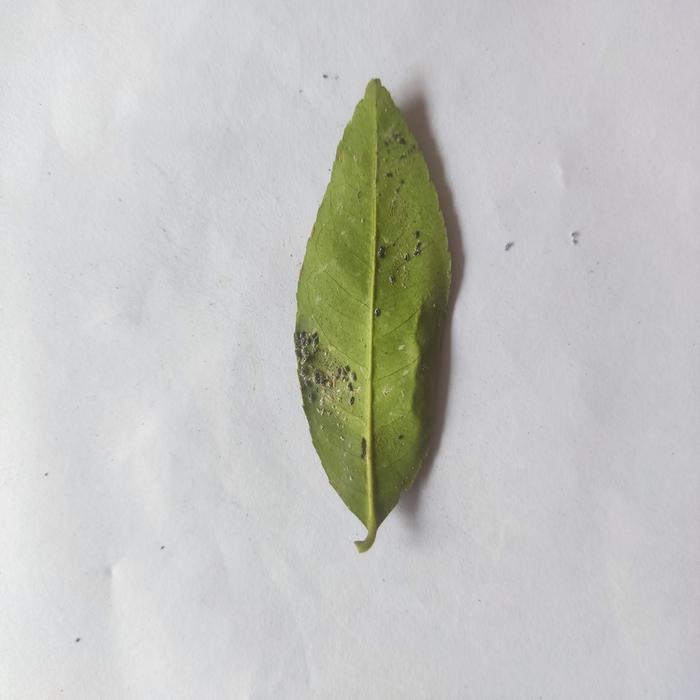
Crop: Lemon
Leaf condition: Sooty_Mold